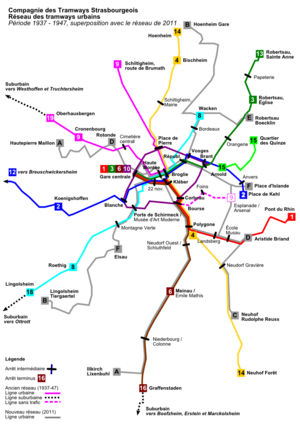
Réseau des tramways urbains de la CTS en 1937, après la réorganisation des lignes et la fermeture de la section Bourse - Arsenal / Esplanade de l'ancienne ligne 9. Cette carte est applicable pour la période jusqu'en 1947, quand les lignes 10 (moitié sud) et 15 sont remplacées par des trolleybus. La moitié nord de la ligne disparaît en 1950. Avec ces restrictions, la carte est applicable jusqu'au 15/12/1953, quand la ligne 3/13 est remplacée par une ligne d'autobus.
Le tramway de Strasbourg est un mode de transport en commun ayant fonctionné à Strasbourg jusqu'en 1960.
La ligne 10 du tramway de Strasbourg est une ancienne ligne du réseau de tramway strasbourgeois qui assurait un service de ceinture. Ouverte le 22 janvier 1899, elle est remplacée par une ligne de trolleybus en 1950.